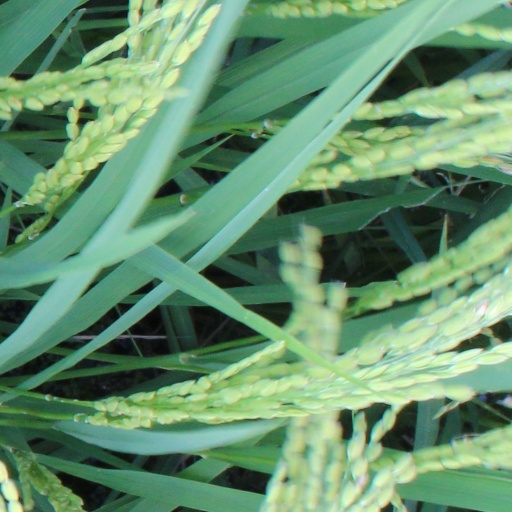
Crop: rice